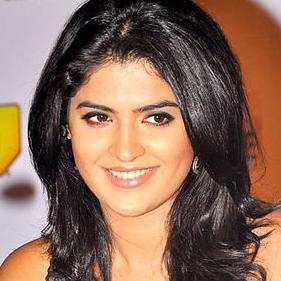
Age: 21